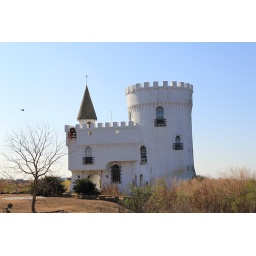
castle house in Irish Bayou